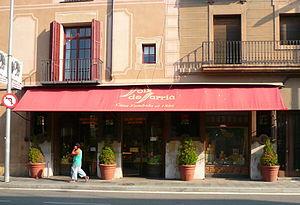
Josep Vicenç Foix i Mas, plus connu sous le nom de J. V. Foix, est un poète, journaliste et essayiste espagnol né à Sarrià le 8 janvier 1893 et mort à Barcelone le 29 janvier 1987. Membre de l'avant-garde littéraire catalane, il obtient en 1984 le premier Prix national des Lettres espagnoles.